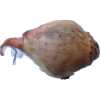
Label: onion